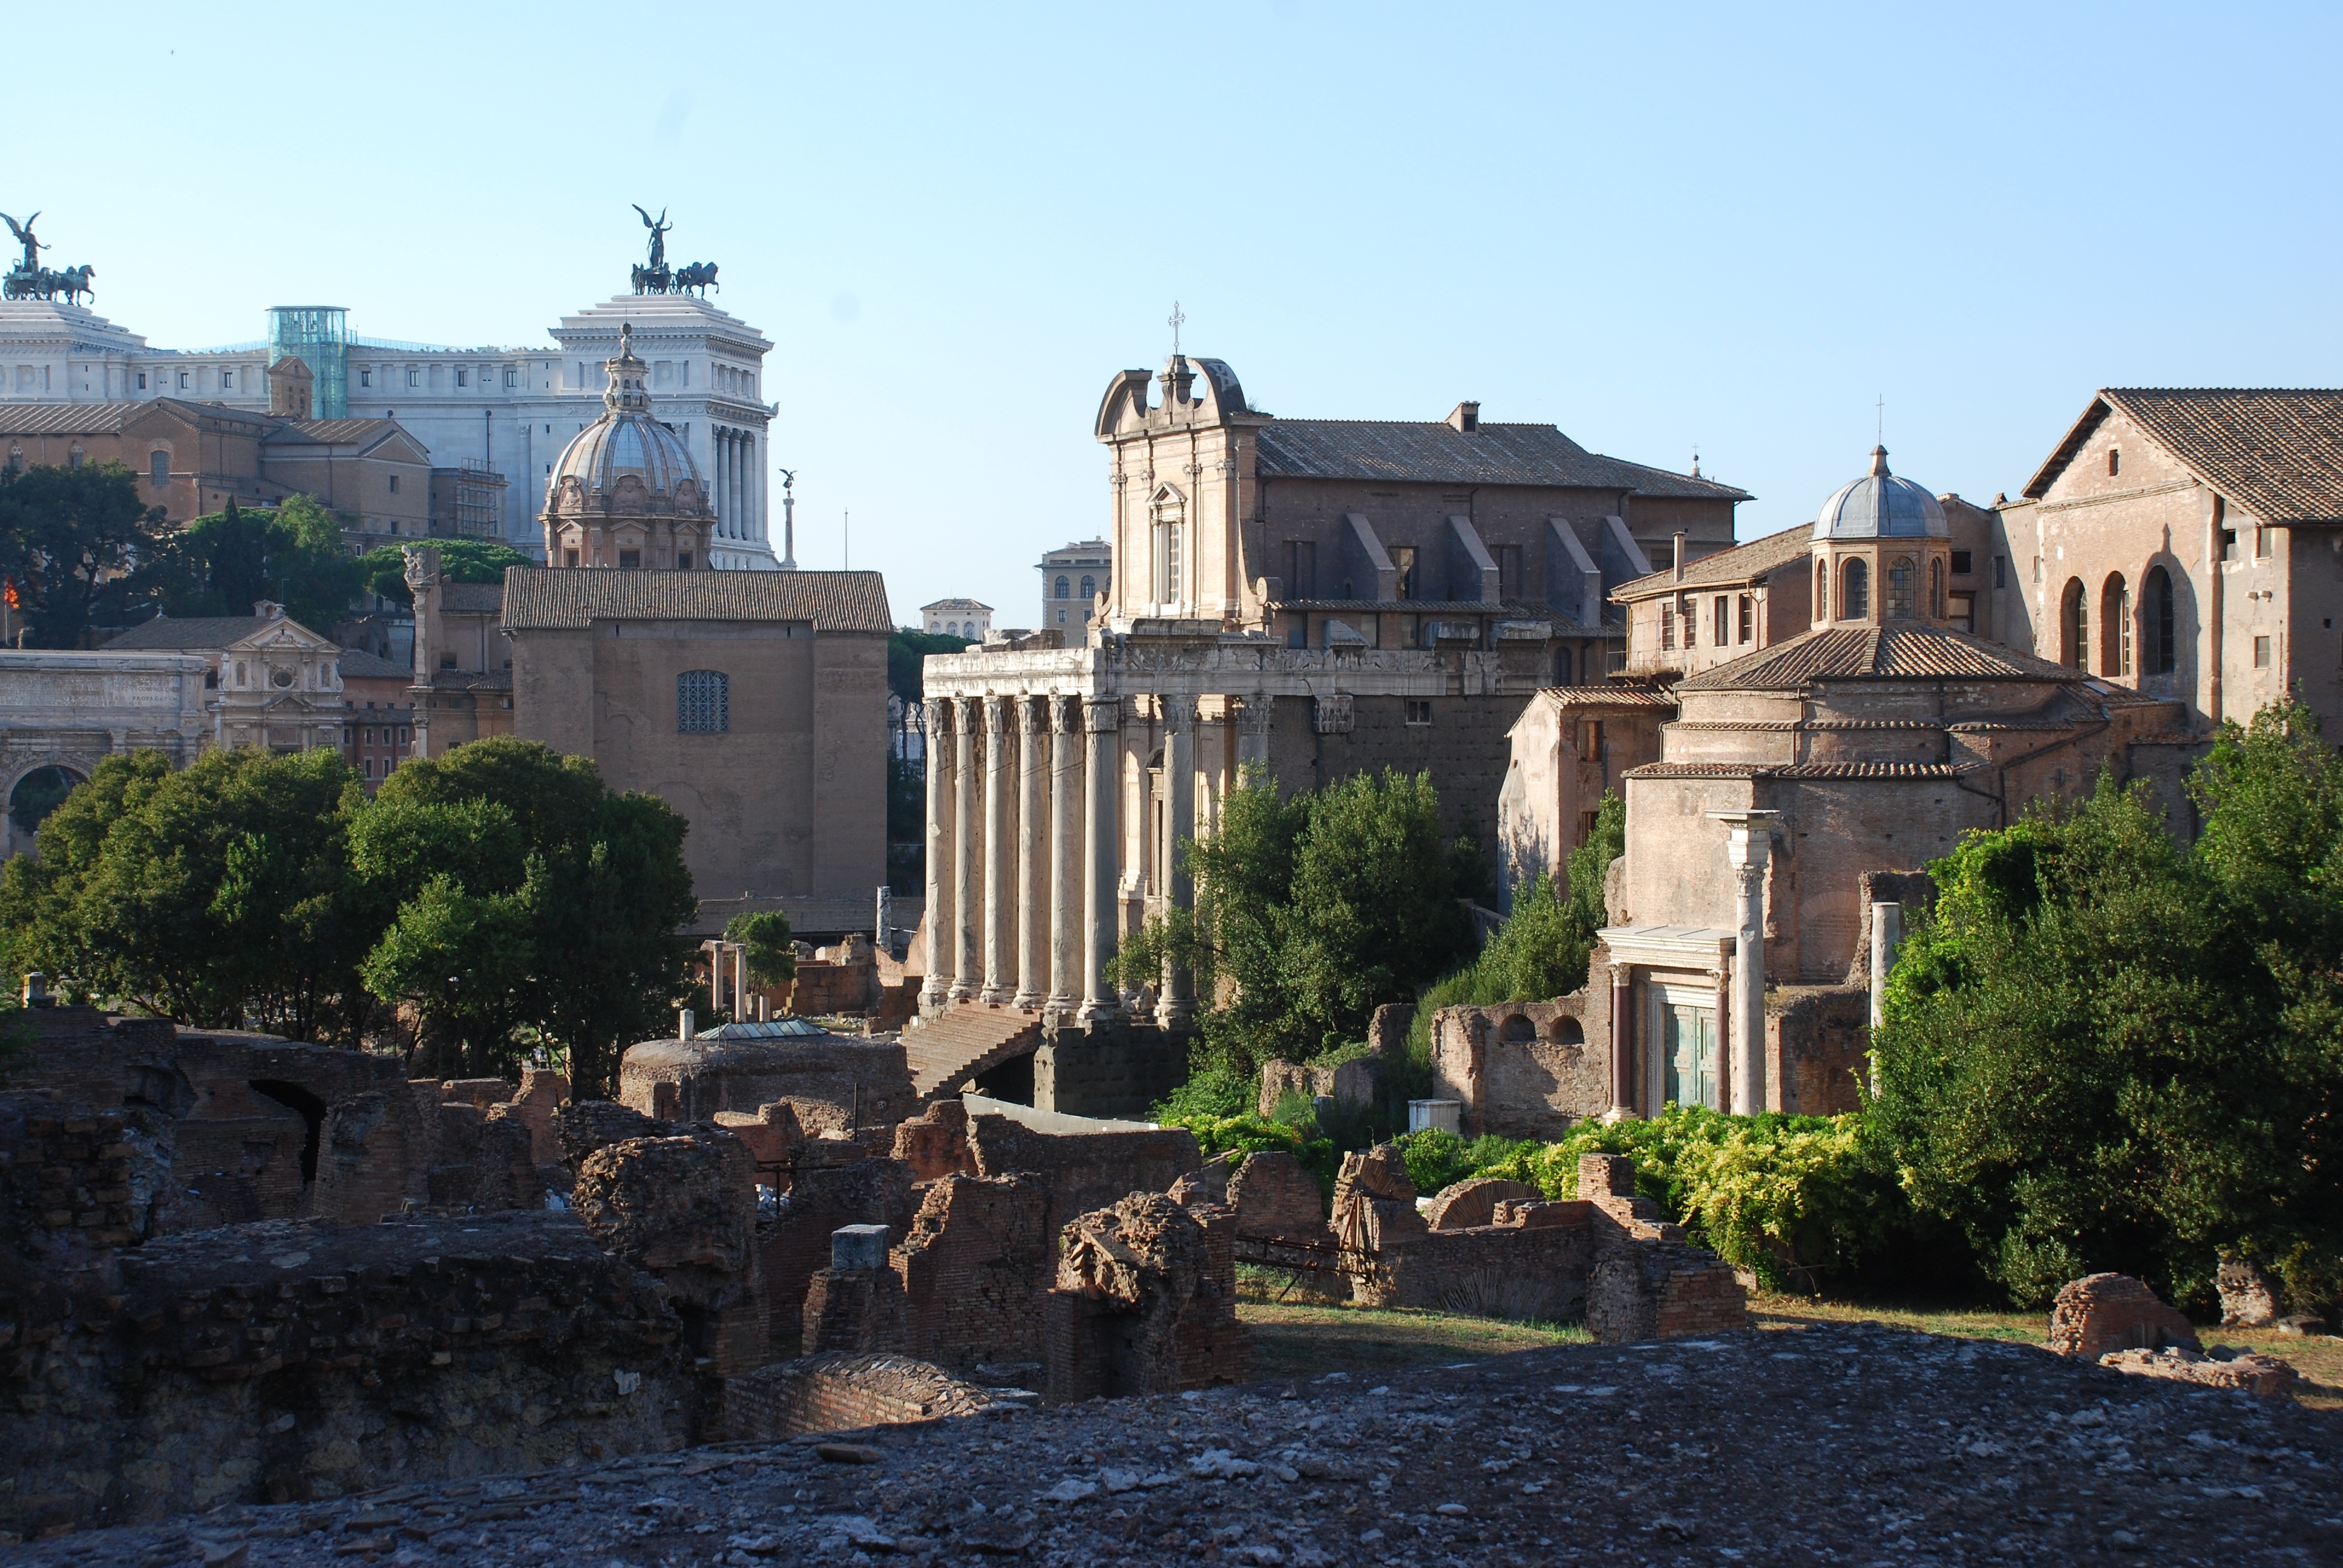
architecture, town, building, chateau, palace, old, city, monument, cityscape, travel, europe, ancient, landmark, italy, historic, tourism, rome, ruins, roman, culture, history, historical, estate, italian, forum, ancient rome, historic site, ancient history, human settlement